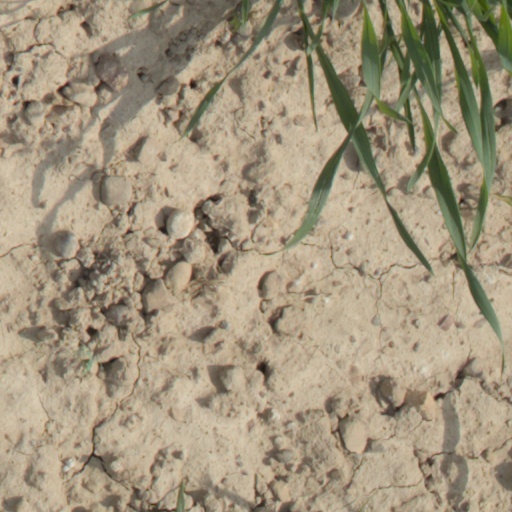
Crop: wheat